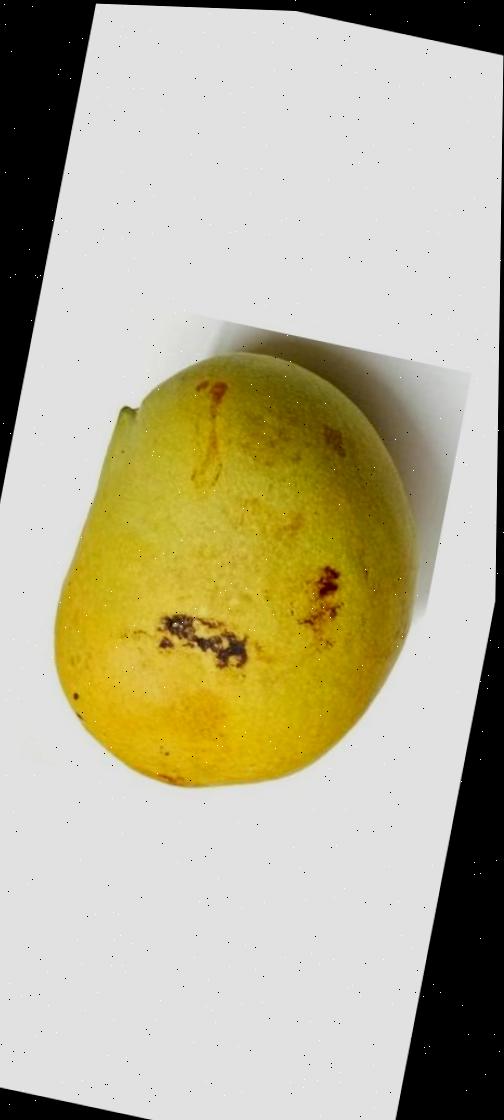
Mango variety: Bari-11